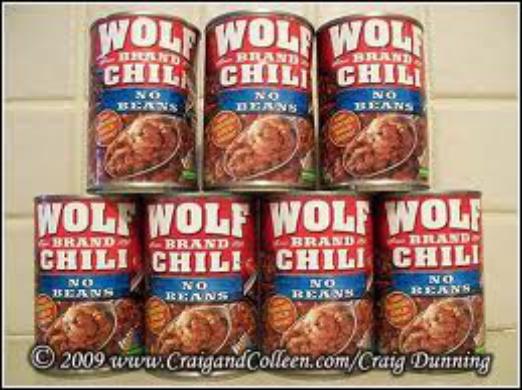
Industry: Food